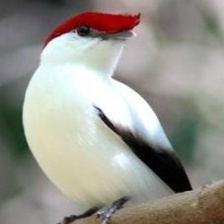
Species: ARARIPE MANAKIN
Scientific name: ANTILOPHIA BOKERMANNI